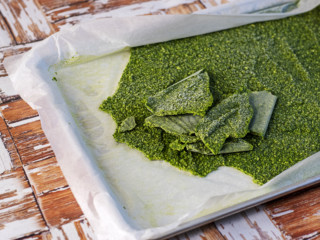
Label: cardboard